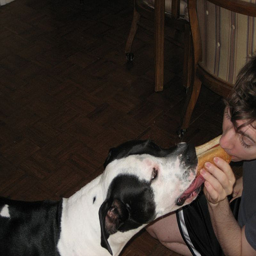
an image of boy and a dog sharing a hot dog
A young man sharing a hot dog with a dog
A man eating a hot dog with his pet dog
A man and a dog sharing a hotdog at the same time.
A man sharing a hot dog with a black and white dog.